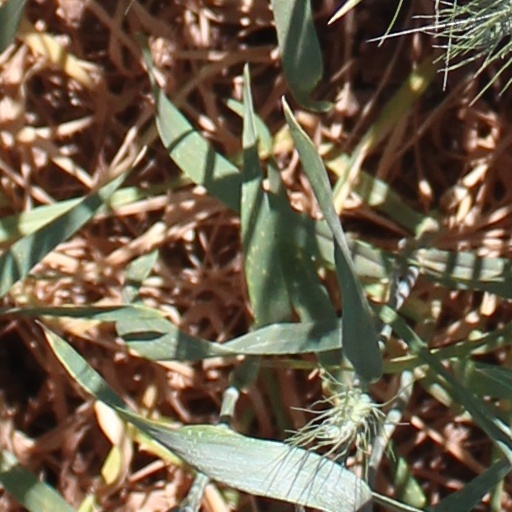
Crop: wheat